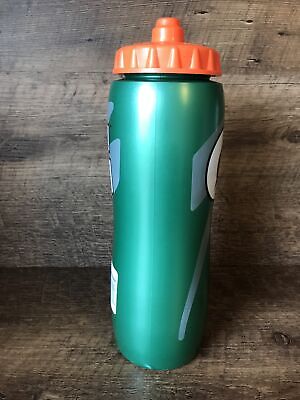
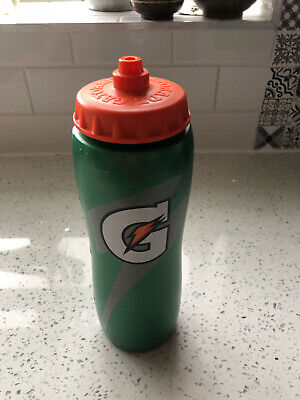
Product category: misc
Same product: yes